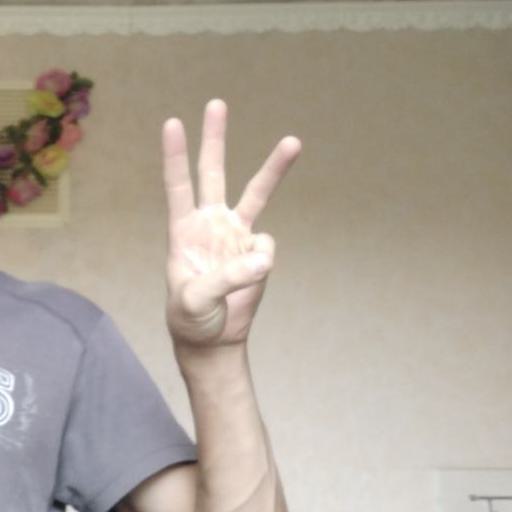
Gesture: three